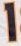
Number: 1